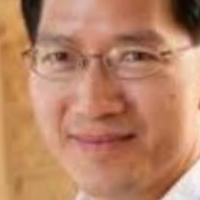
Age group: age 41-55